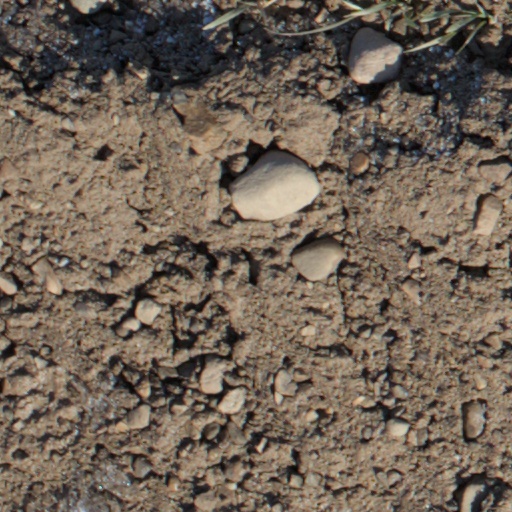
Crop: wheat